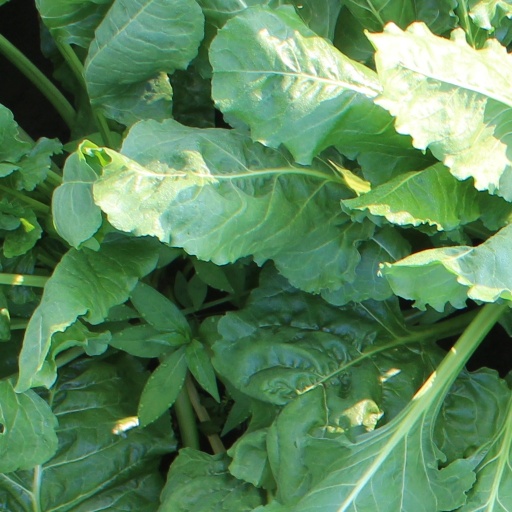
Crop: sugar beet